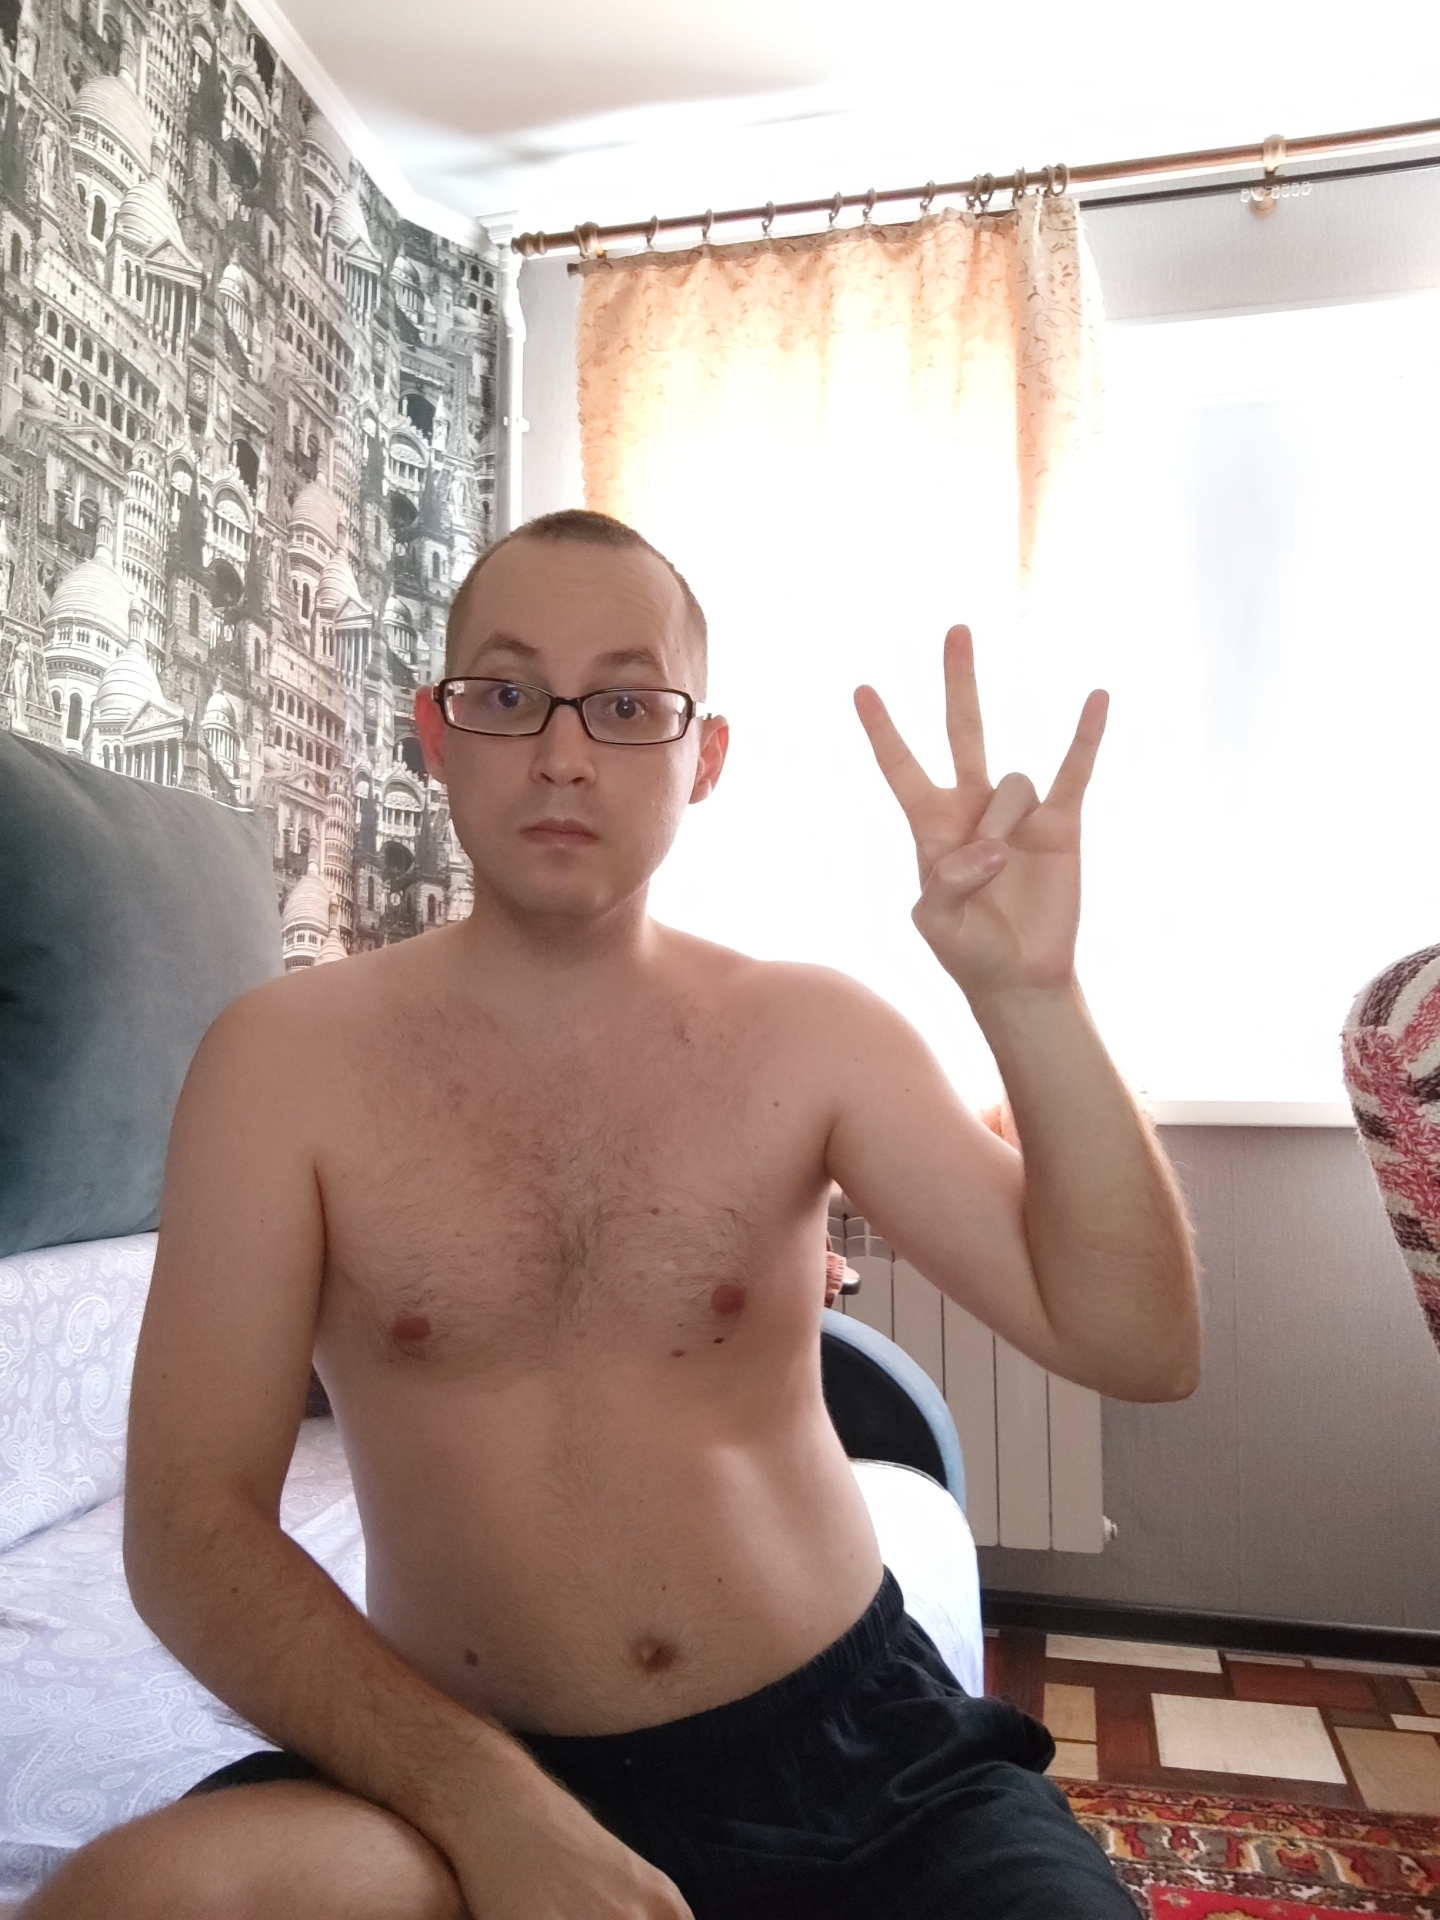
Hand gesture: three3